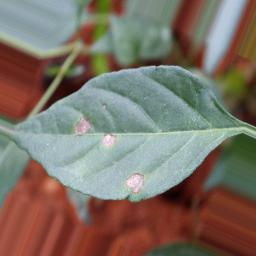
Label: cercospora